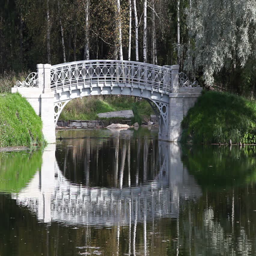
the small shabby bridge in park over a pond .